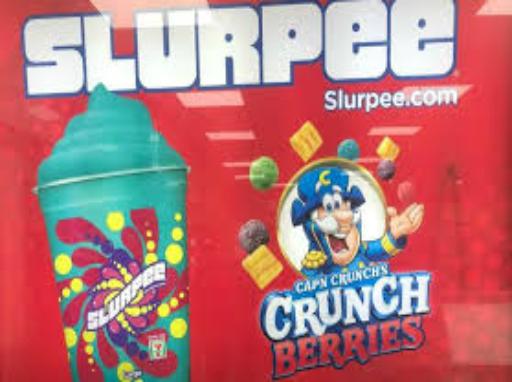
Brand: Cap'n Crunch Crunch Berries
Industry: Food